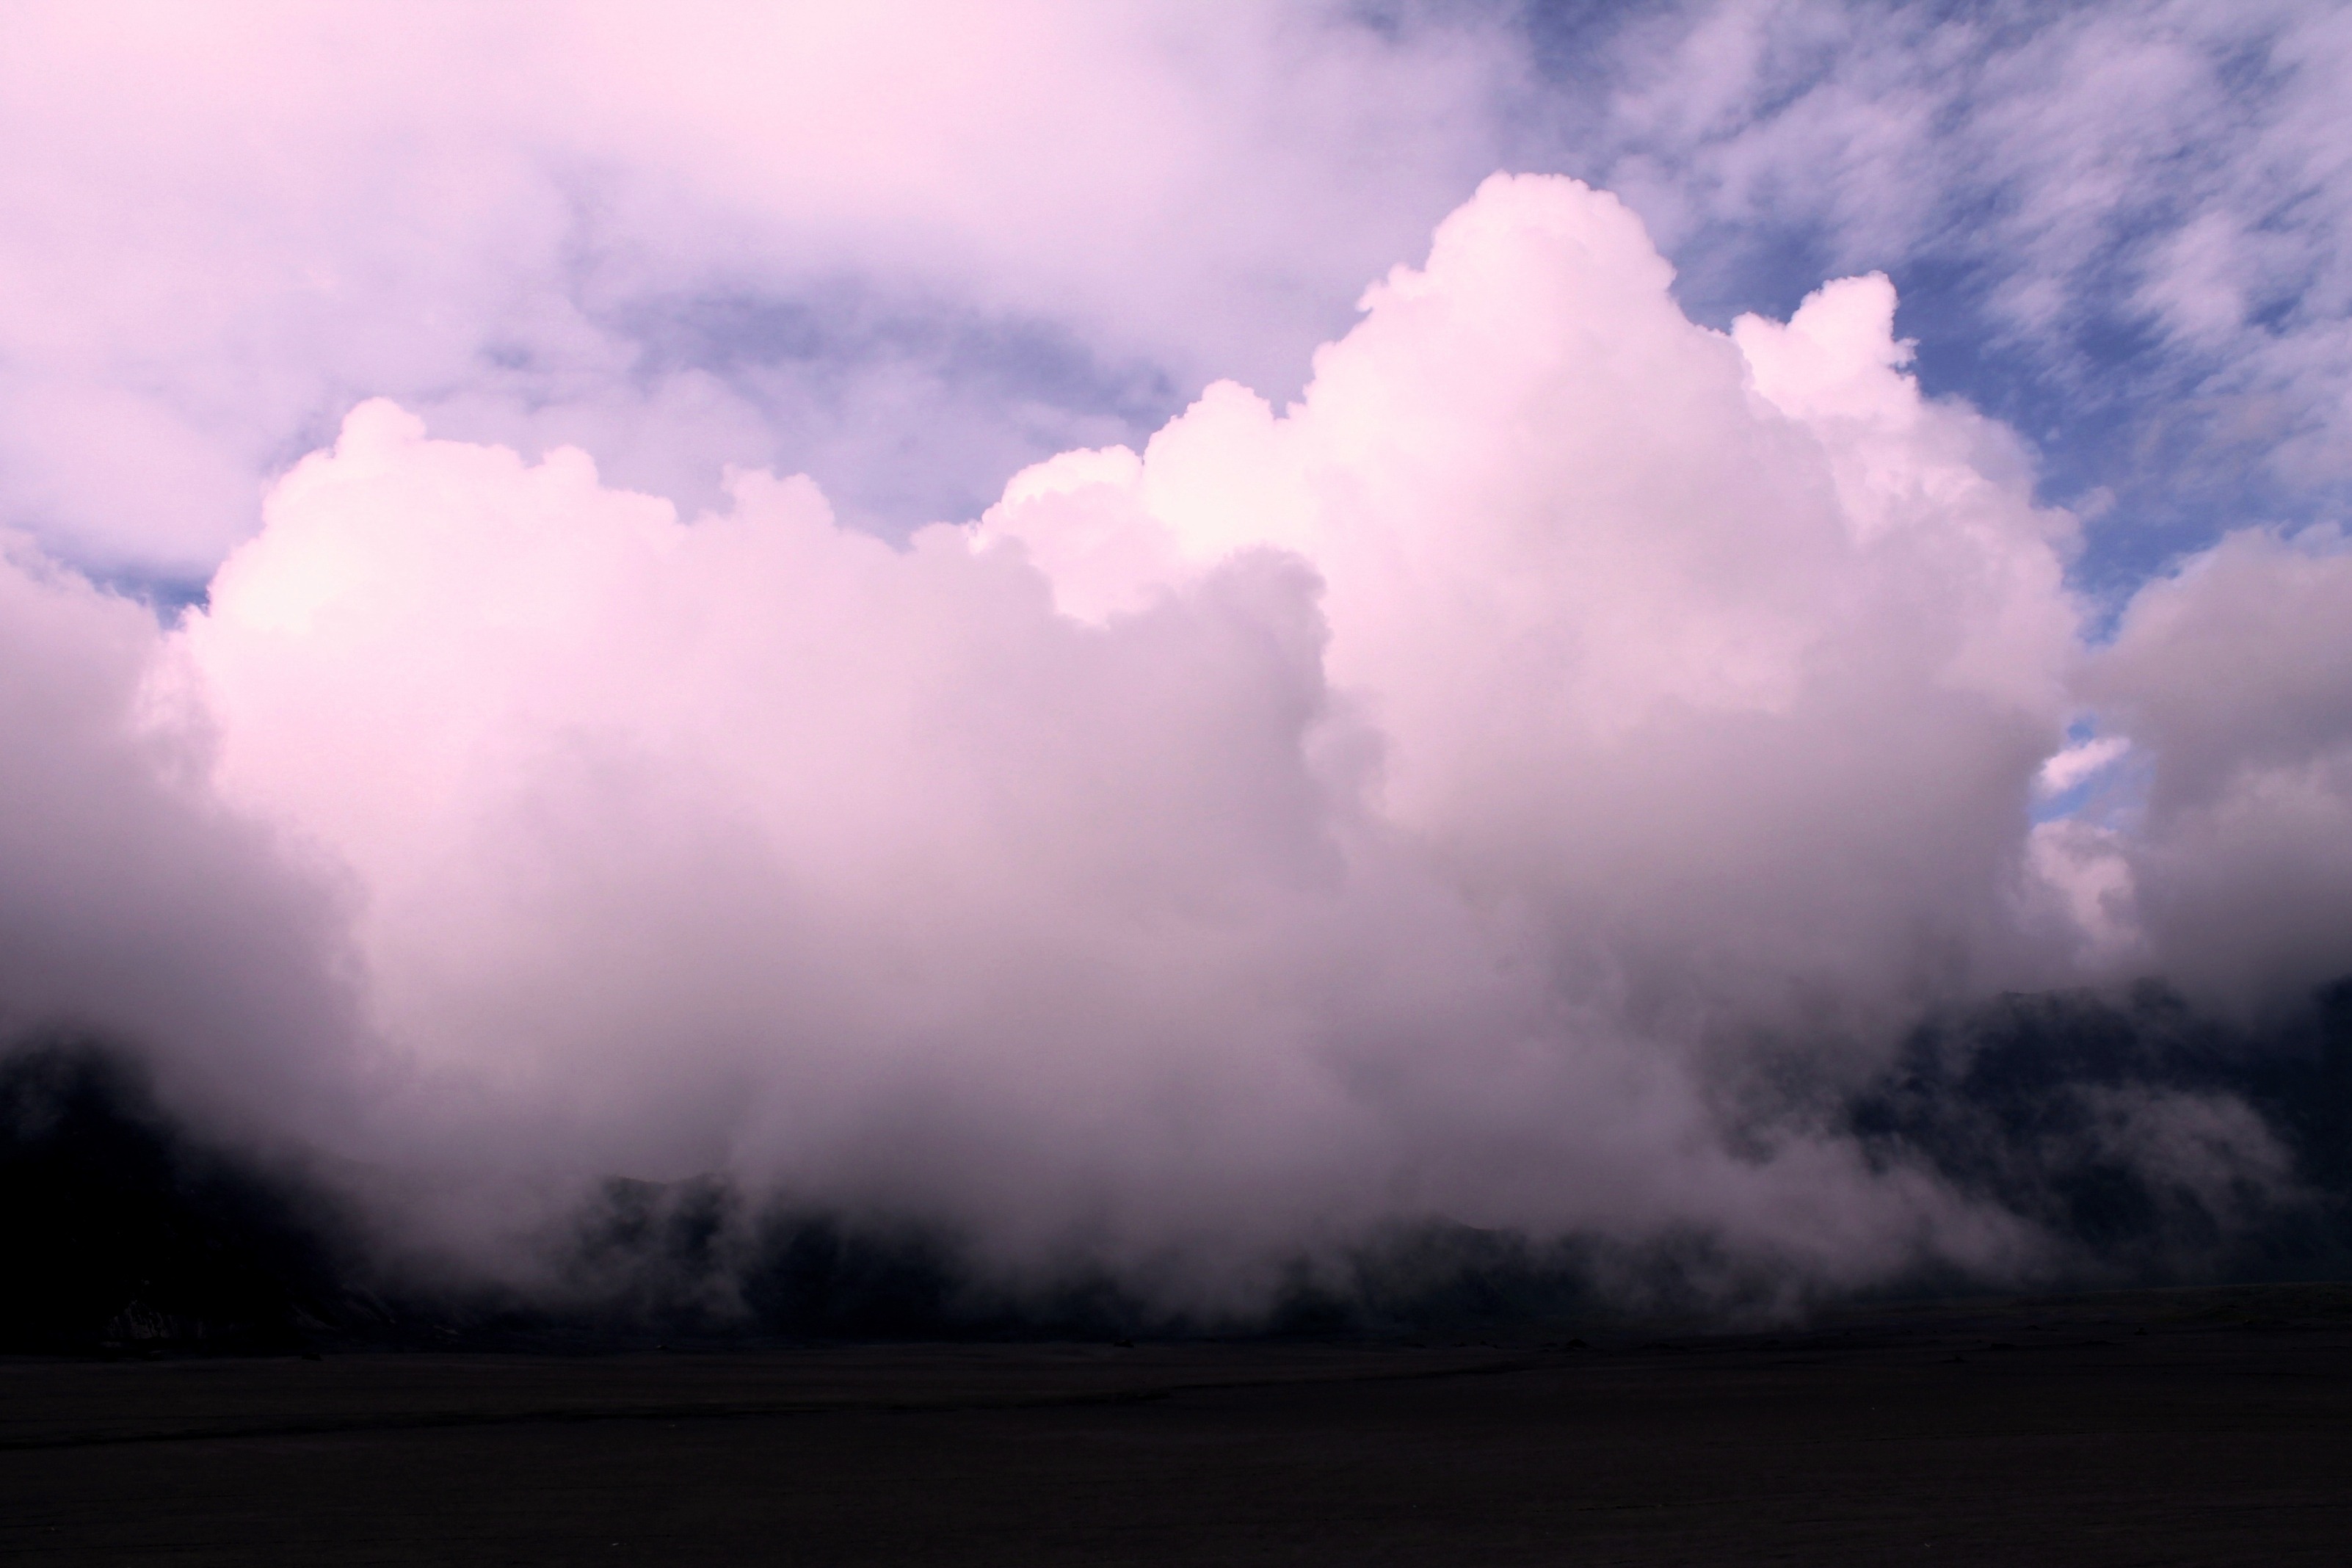
nature, cloud, sky, white, atmosphere, flying, weather, storm, cumulus, thunder, mountains, thunderstorm, beautiful, indonesia, could, meteorological phenomenon, east java, atmospheric phenomenon